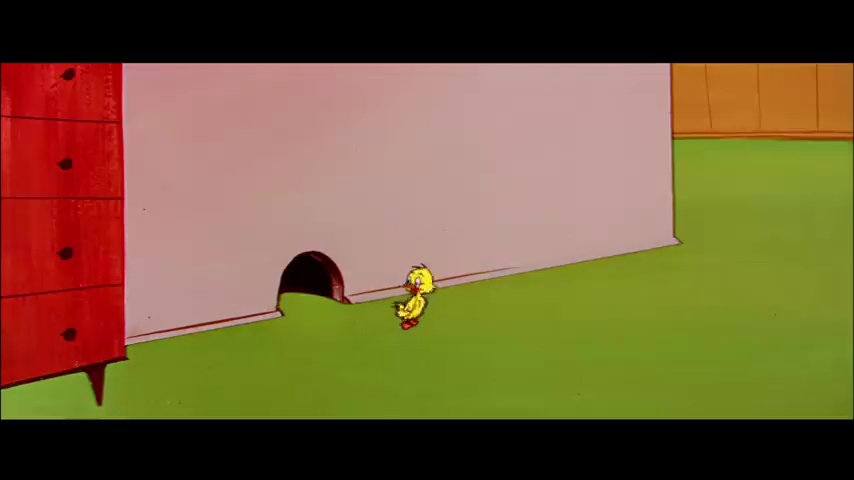
Portrait style: Cartoon Portrait